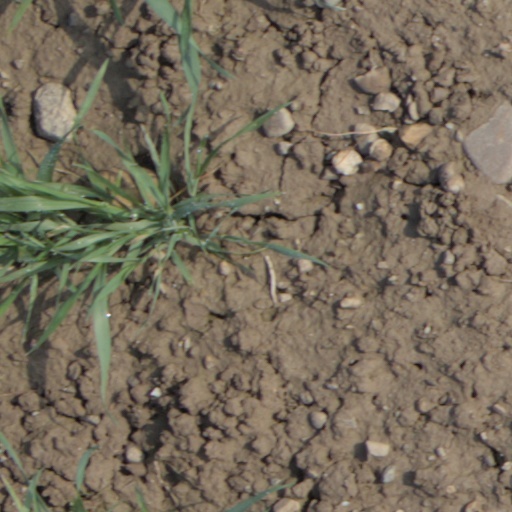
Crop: wheat